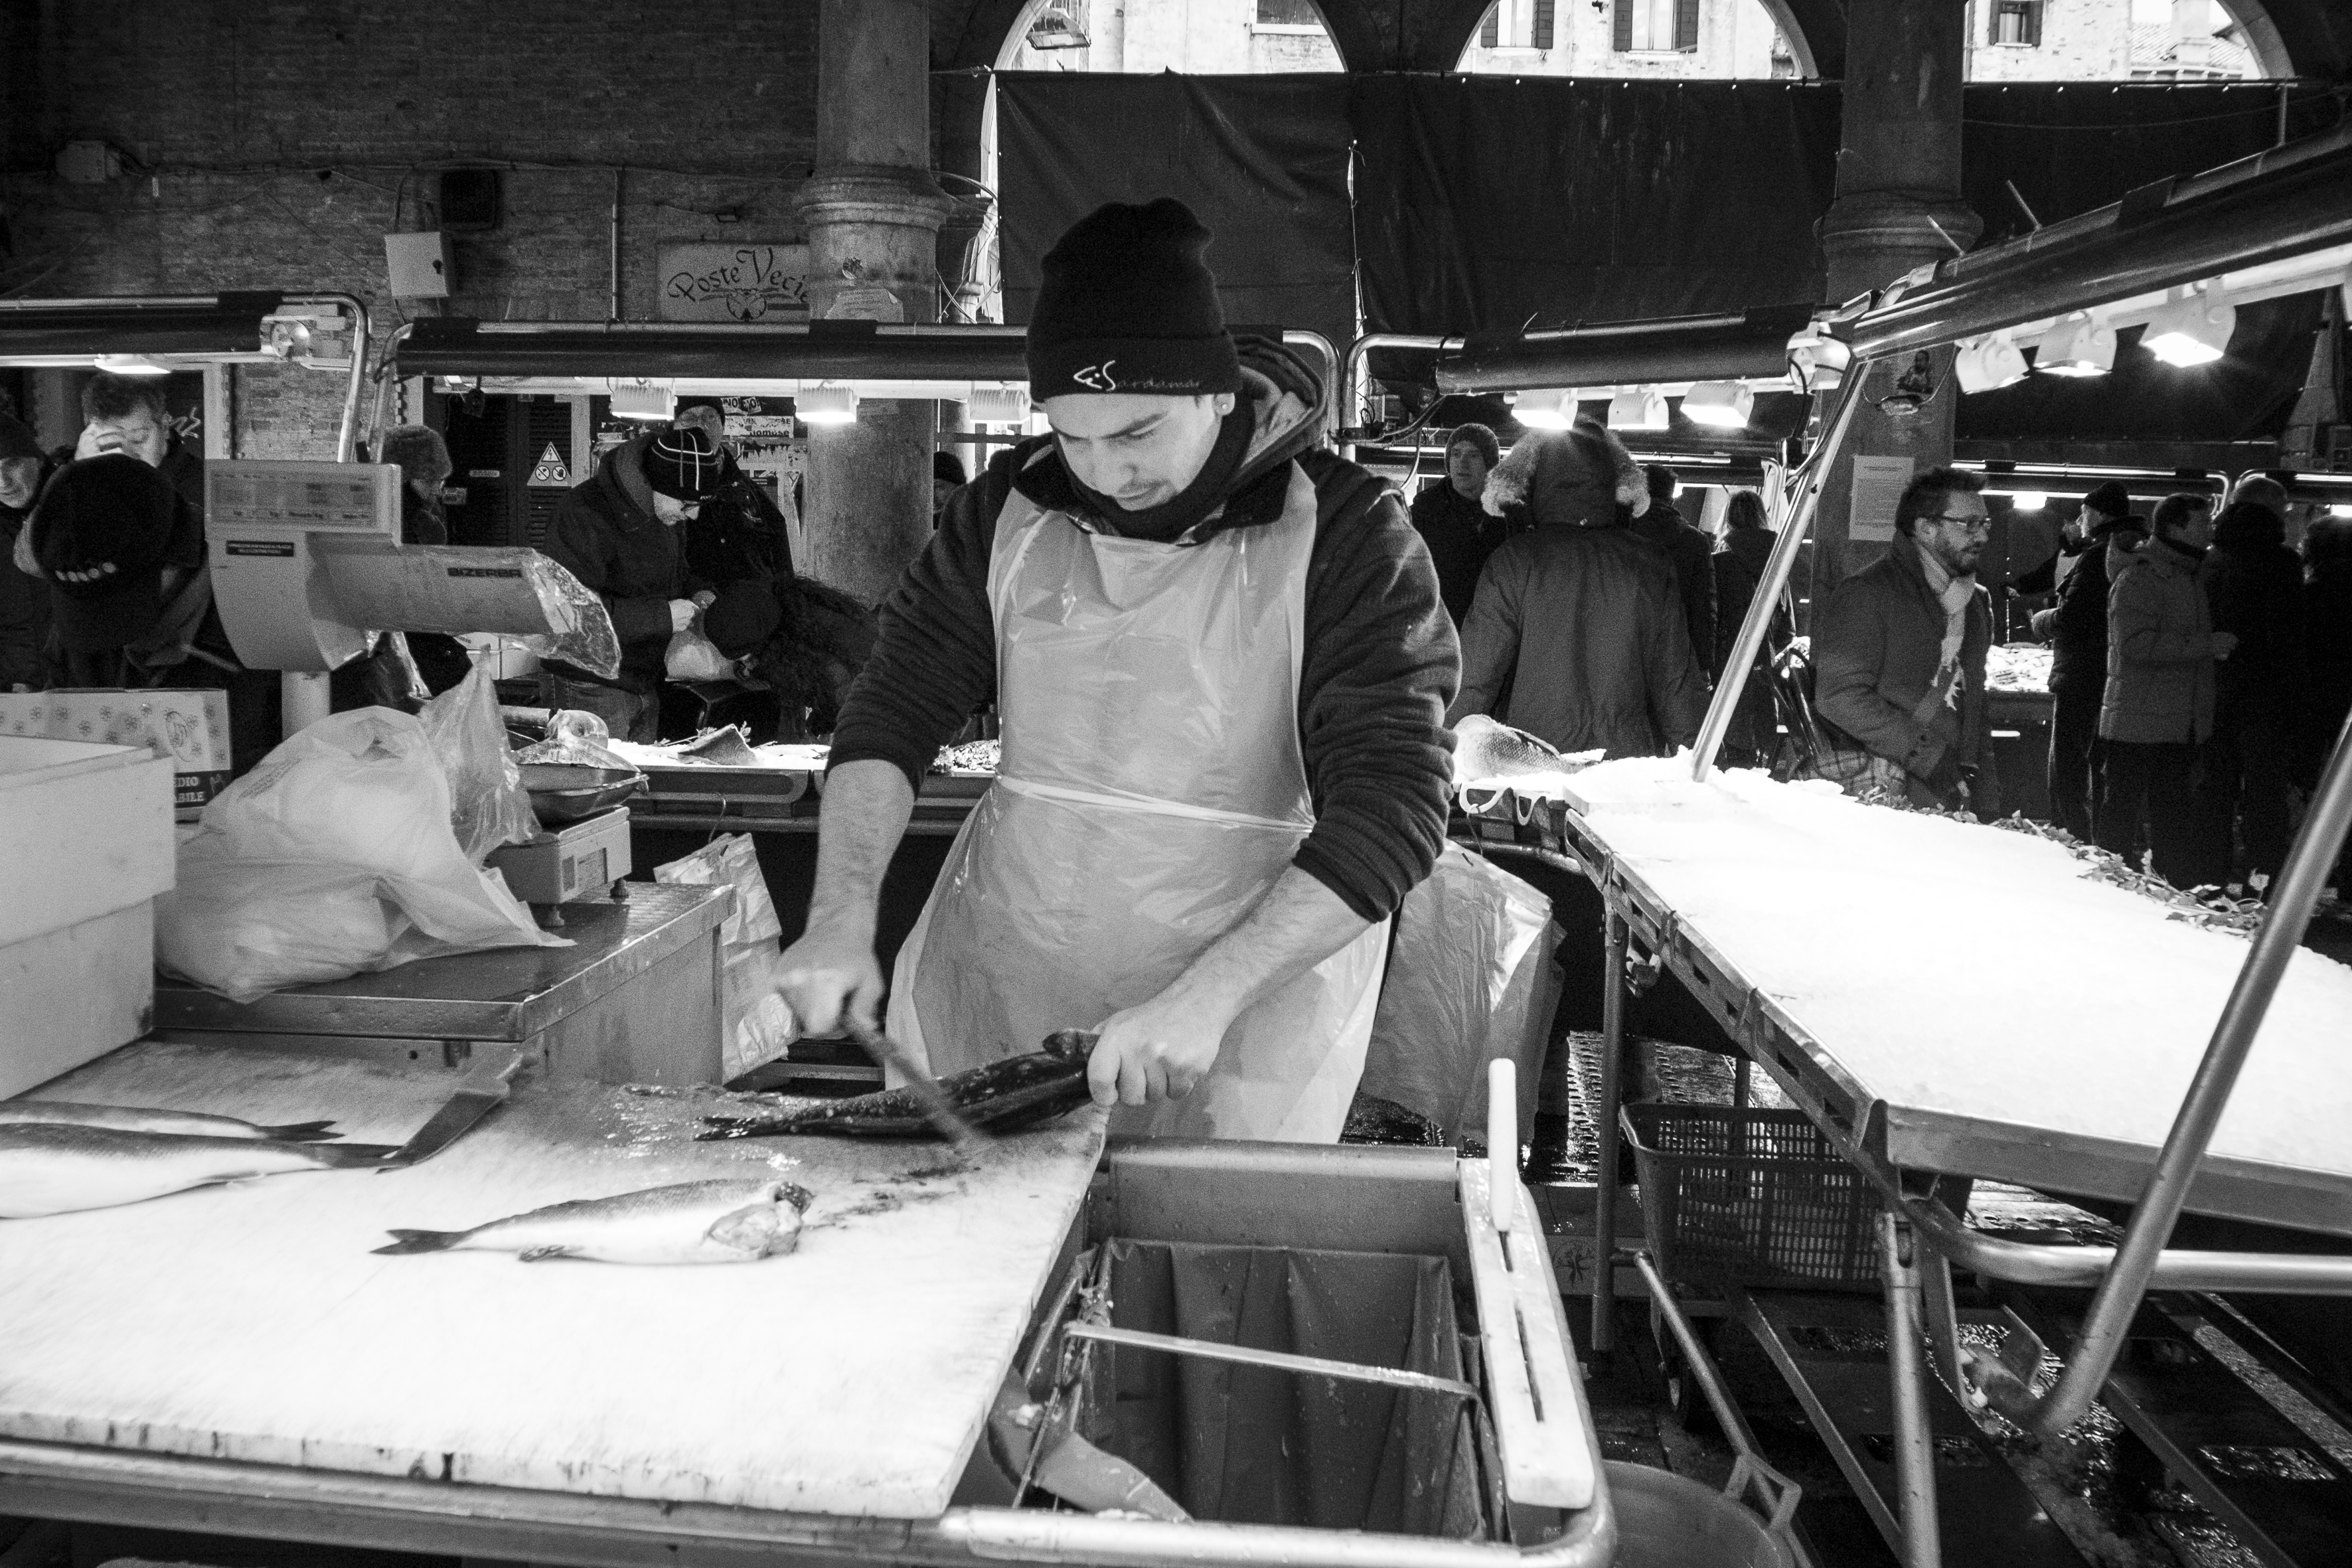
black and white, street, urban, travel, fujifilm, vehicle, italy, venice, black, monochrome, bw, blackandwhite, blackwhite, ngc, noiretblanc, venezia, fuji, crew, fujix, fujixe1, monochrome photography